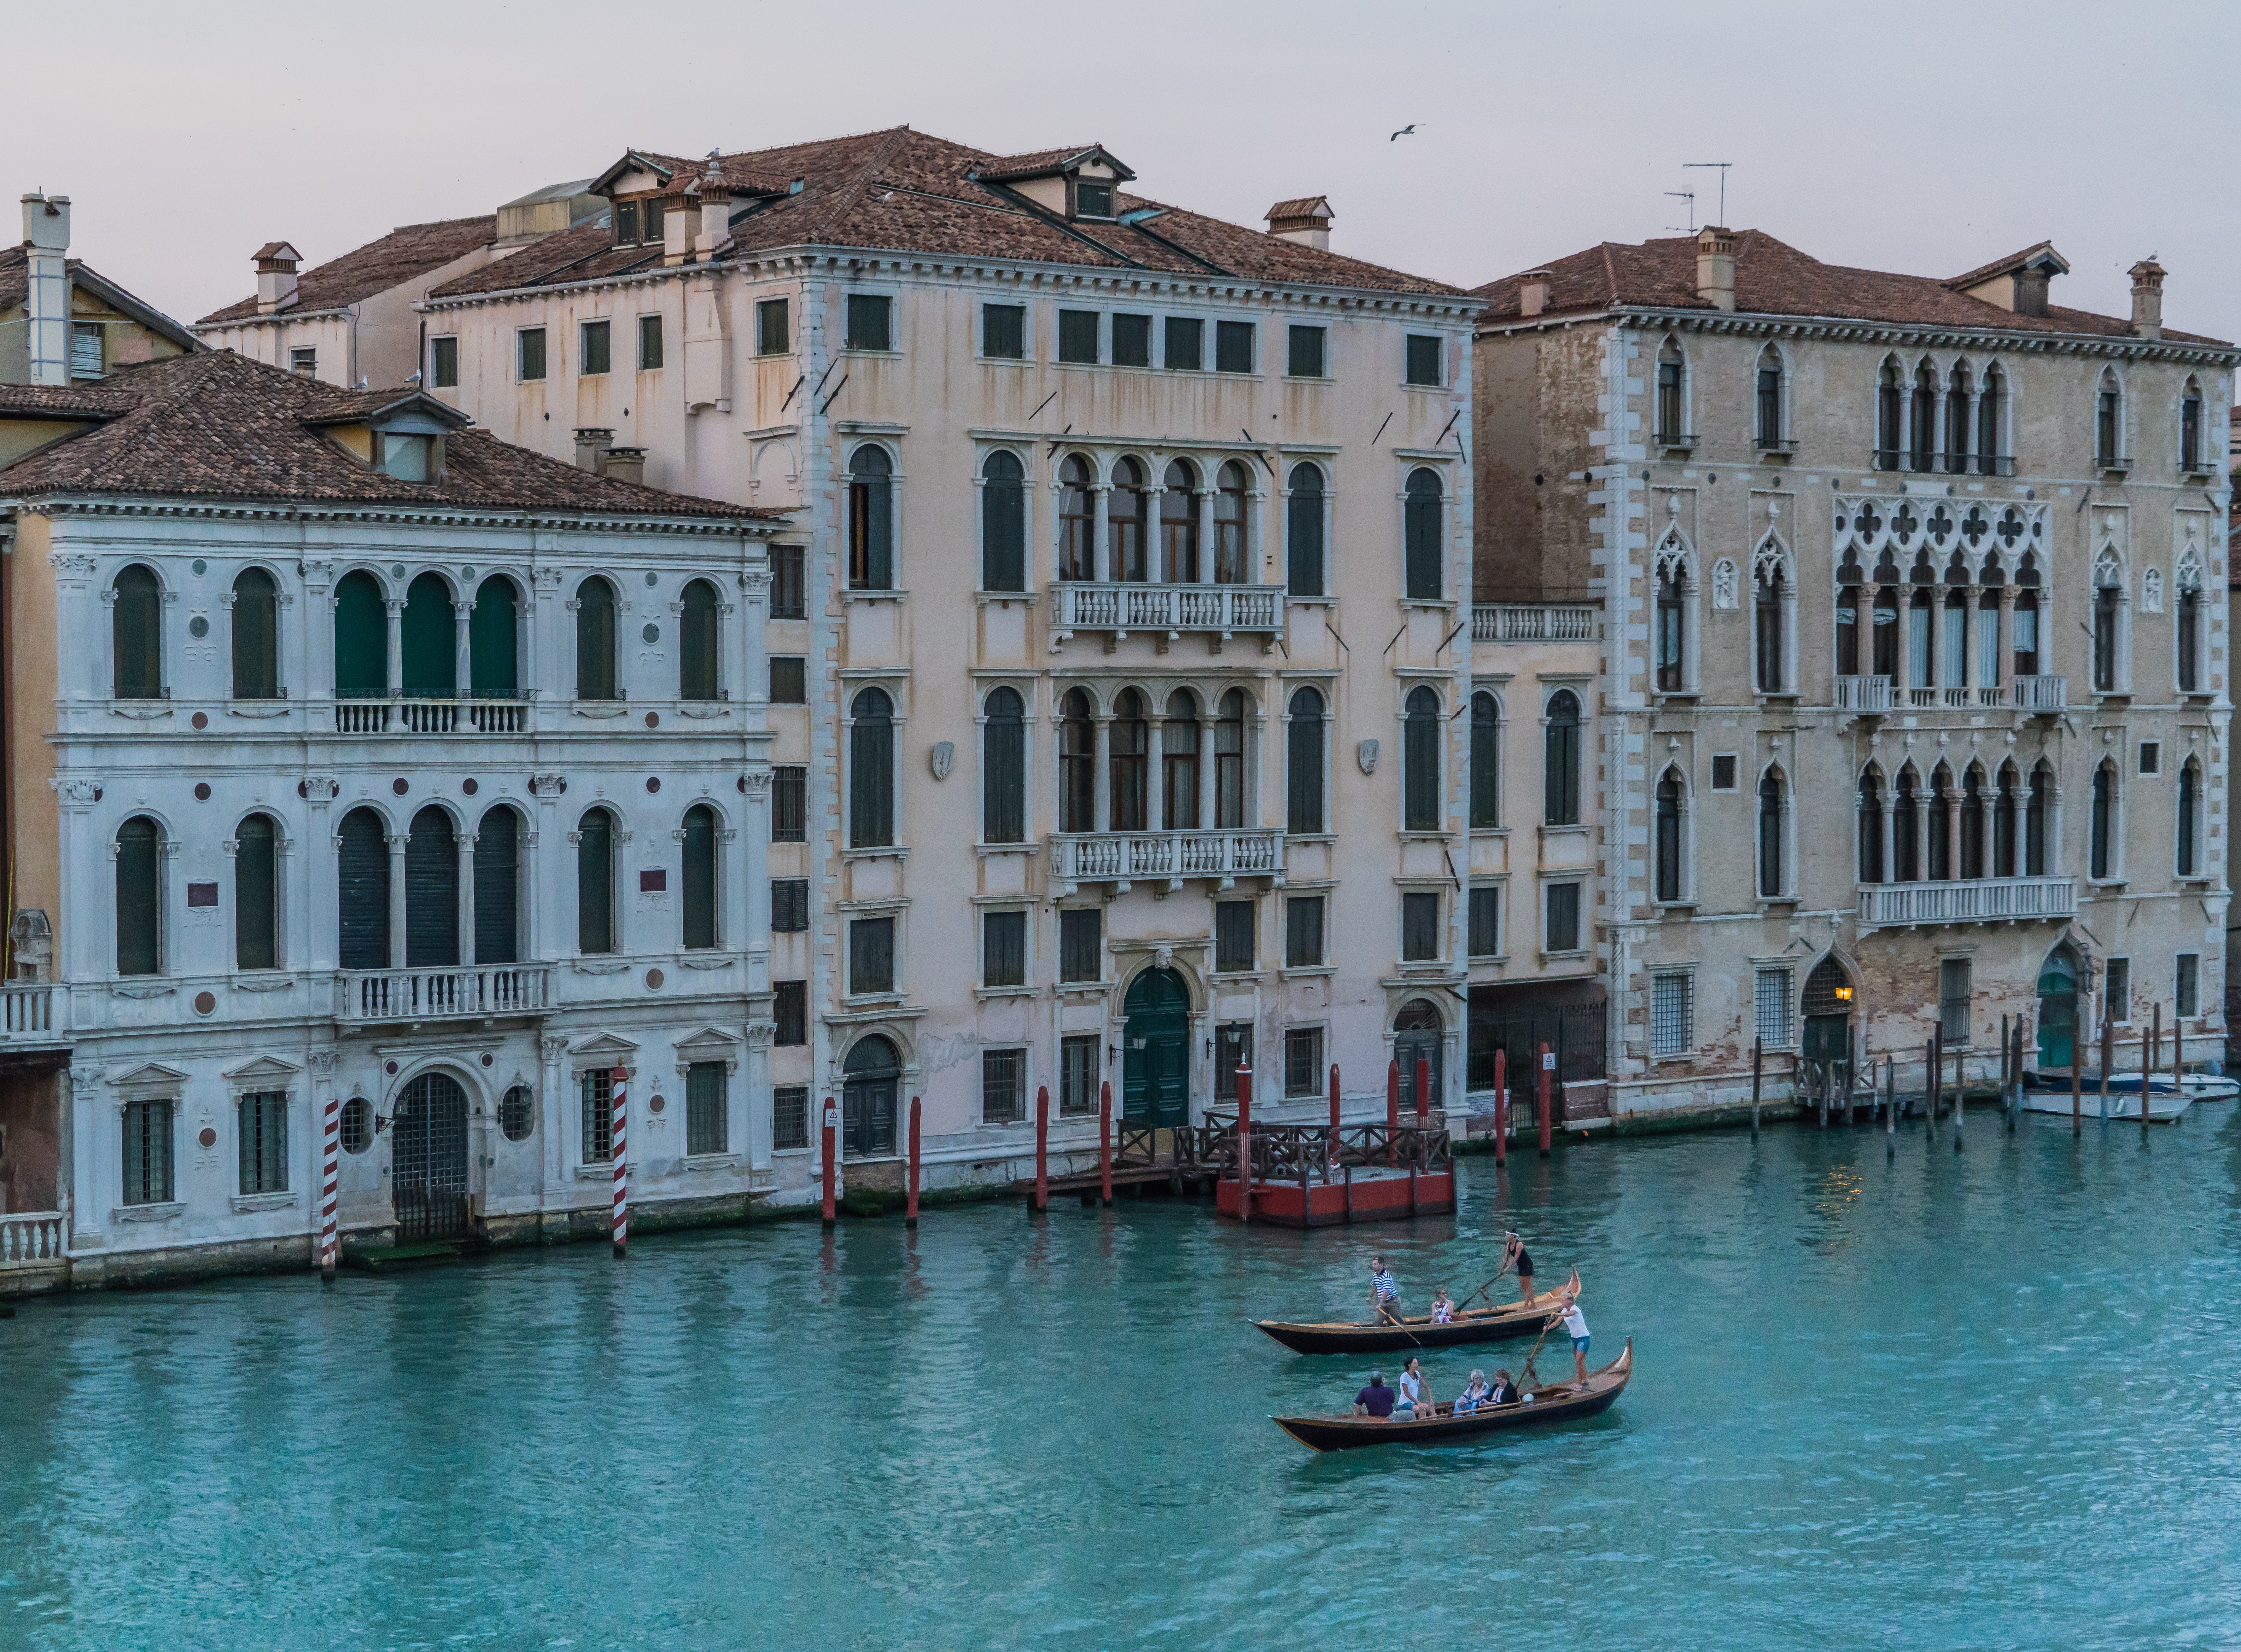
sea, water, outdoor, architecture, boat, town, palace, city, canal, travel, europe, vehicle, scenic, landmark, italy, facade, venice, historic, tourism, waterway, venezia, history, gondola, estate, italian, touristic, tours, grand canal